John L. Vance

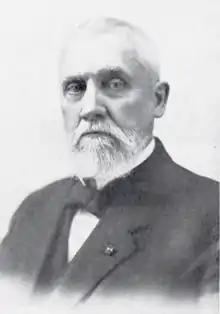

John Luther Vance (July 19, 1839 – June 10, 1921) was a U.S. Representative from Ohio.